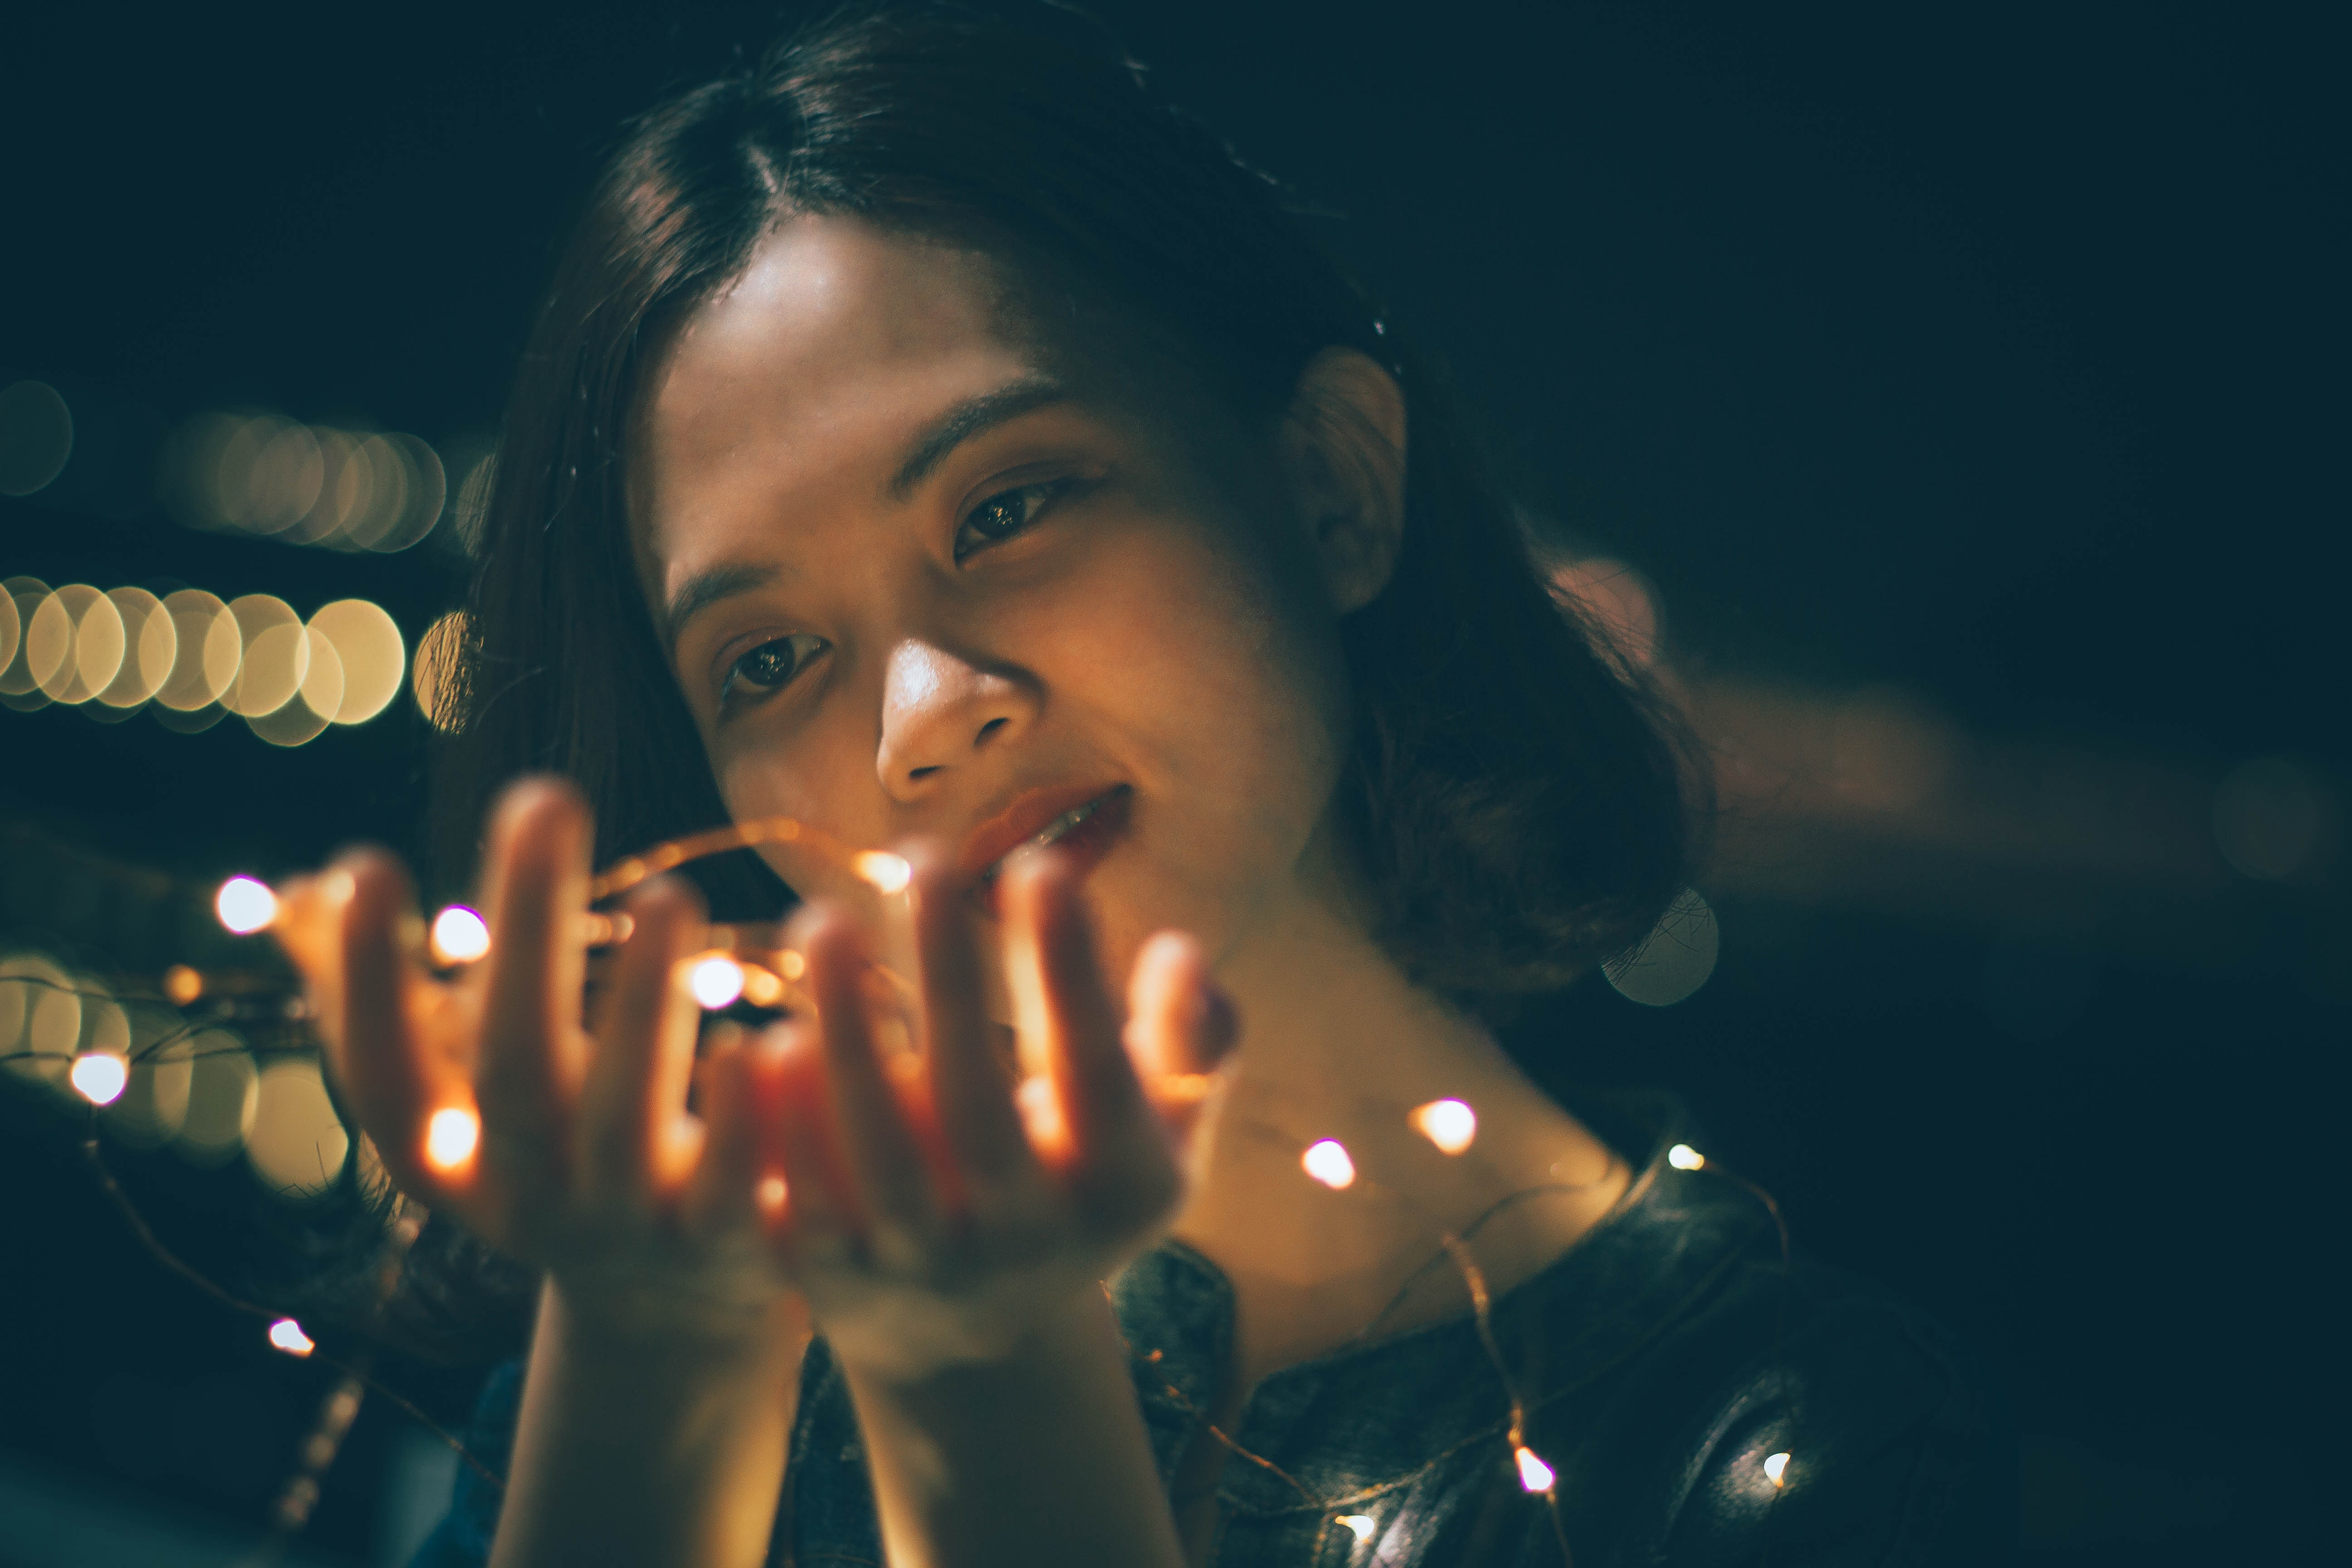
face, light, lip, lighting, human, hand, eye, cool, finger, photography, night, mouth, darkness, black hair